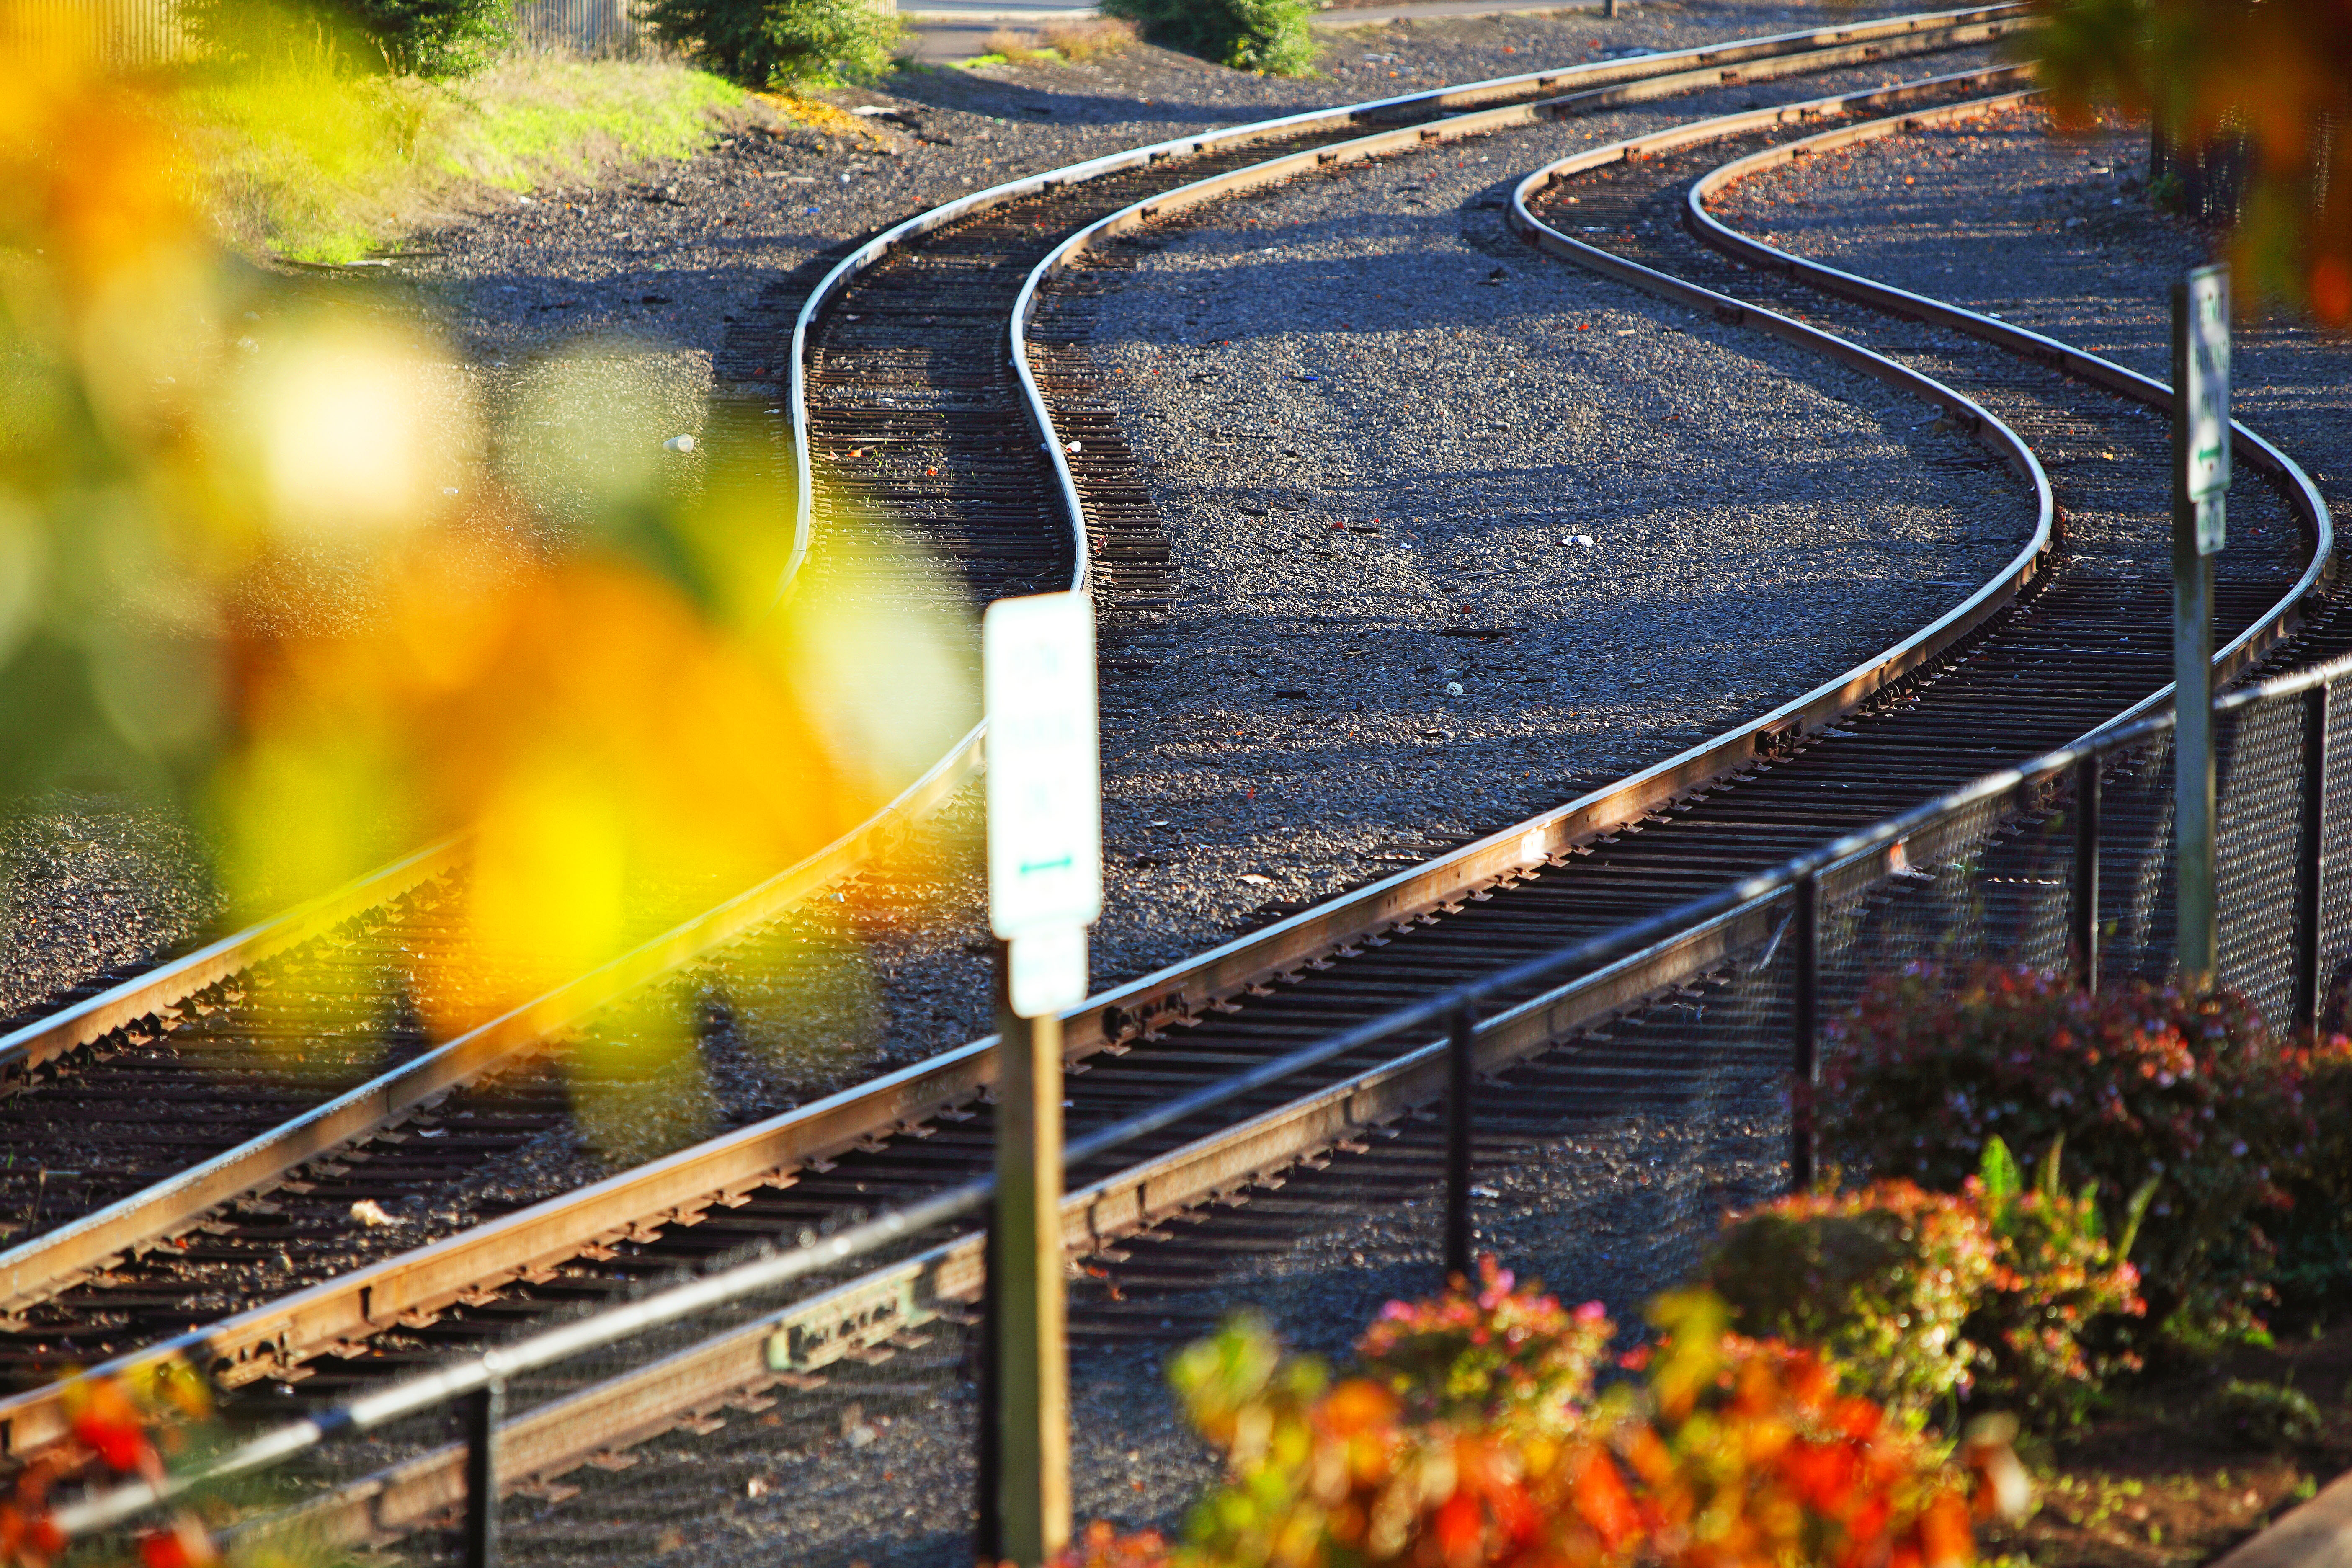
bokeh, track, railroad, road, fall, flower, train, river, transport, color, autumn, canon, tracks, eos, rails, curves, photoshop, mark, ii, 5d, salem, sidebyside, oregon, ian, sane, willamette, riverfront, fallcolor, scurve, rail transport